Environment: lab
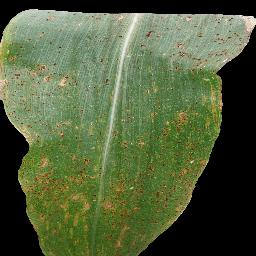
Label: common_rust